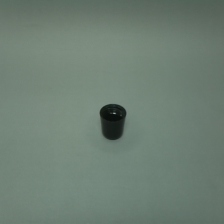
Color: black
Cap type: standard cap